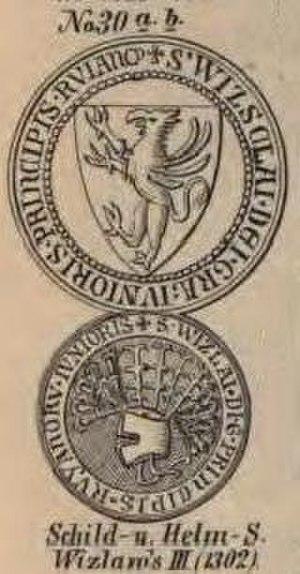
Wislaw III de Rügen est né en 1265 ou en 1268, et est mort le 8 novembre 1325. Il est le dernier prince slave de Rügen. Wislaw III est sans doute aussi le Minnesänger Wizlaw dont on retrouve les chansons dans le Jenaer Liederhandschrift.